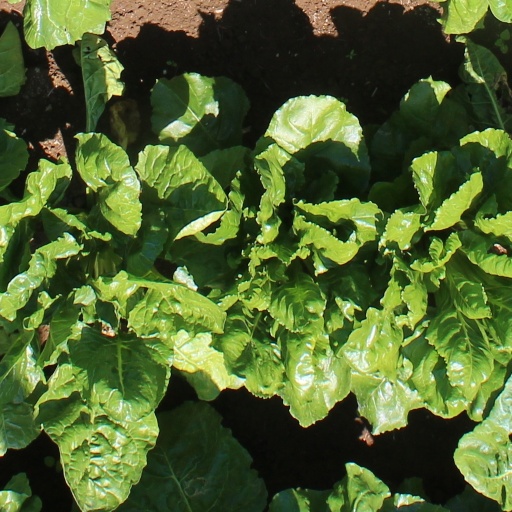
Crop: sugar beet